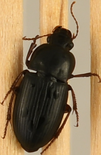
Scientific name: Harpalus ventralis
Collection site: Northern Great Plains Research Laboratory Site (NOGP), plot NOGP_009